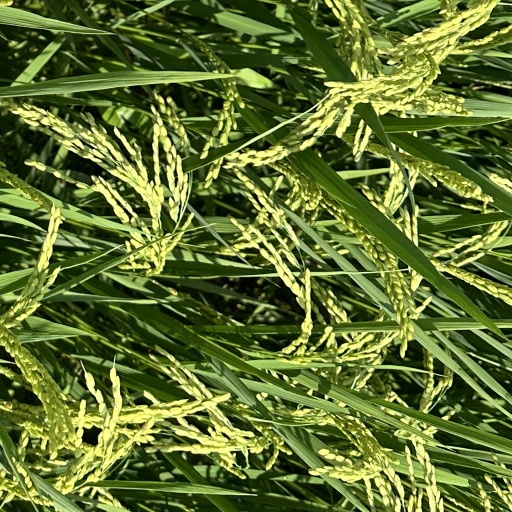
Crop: rice